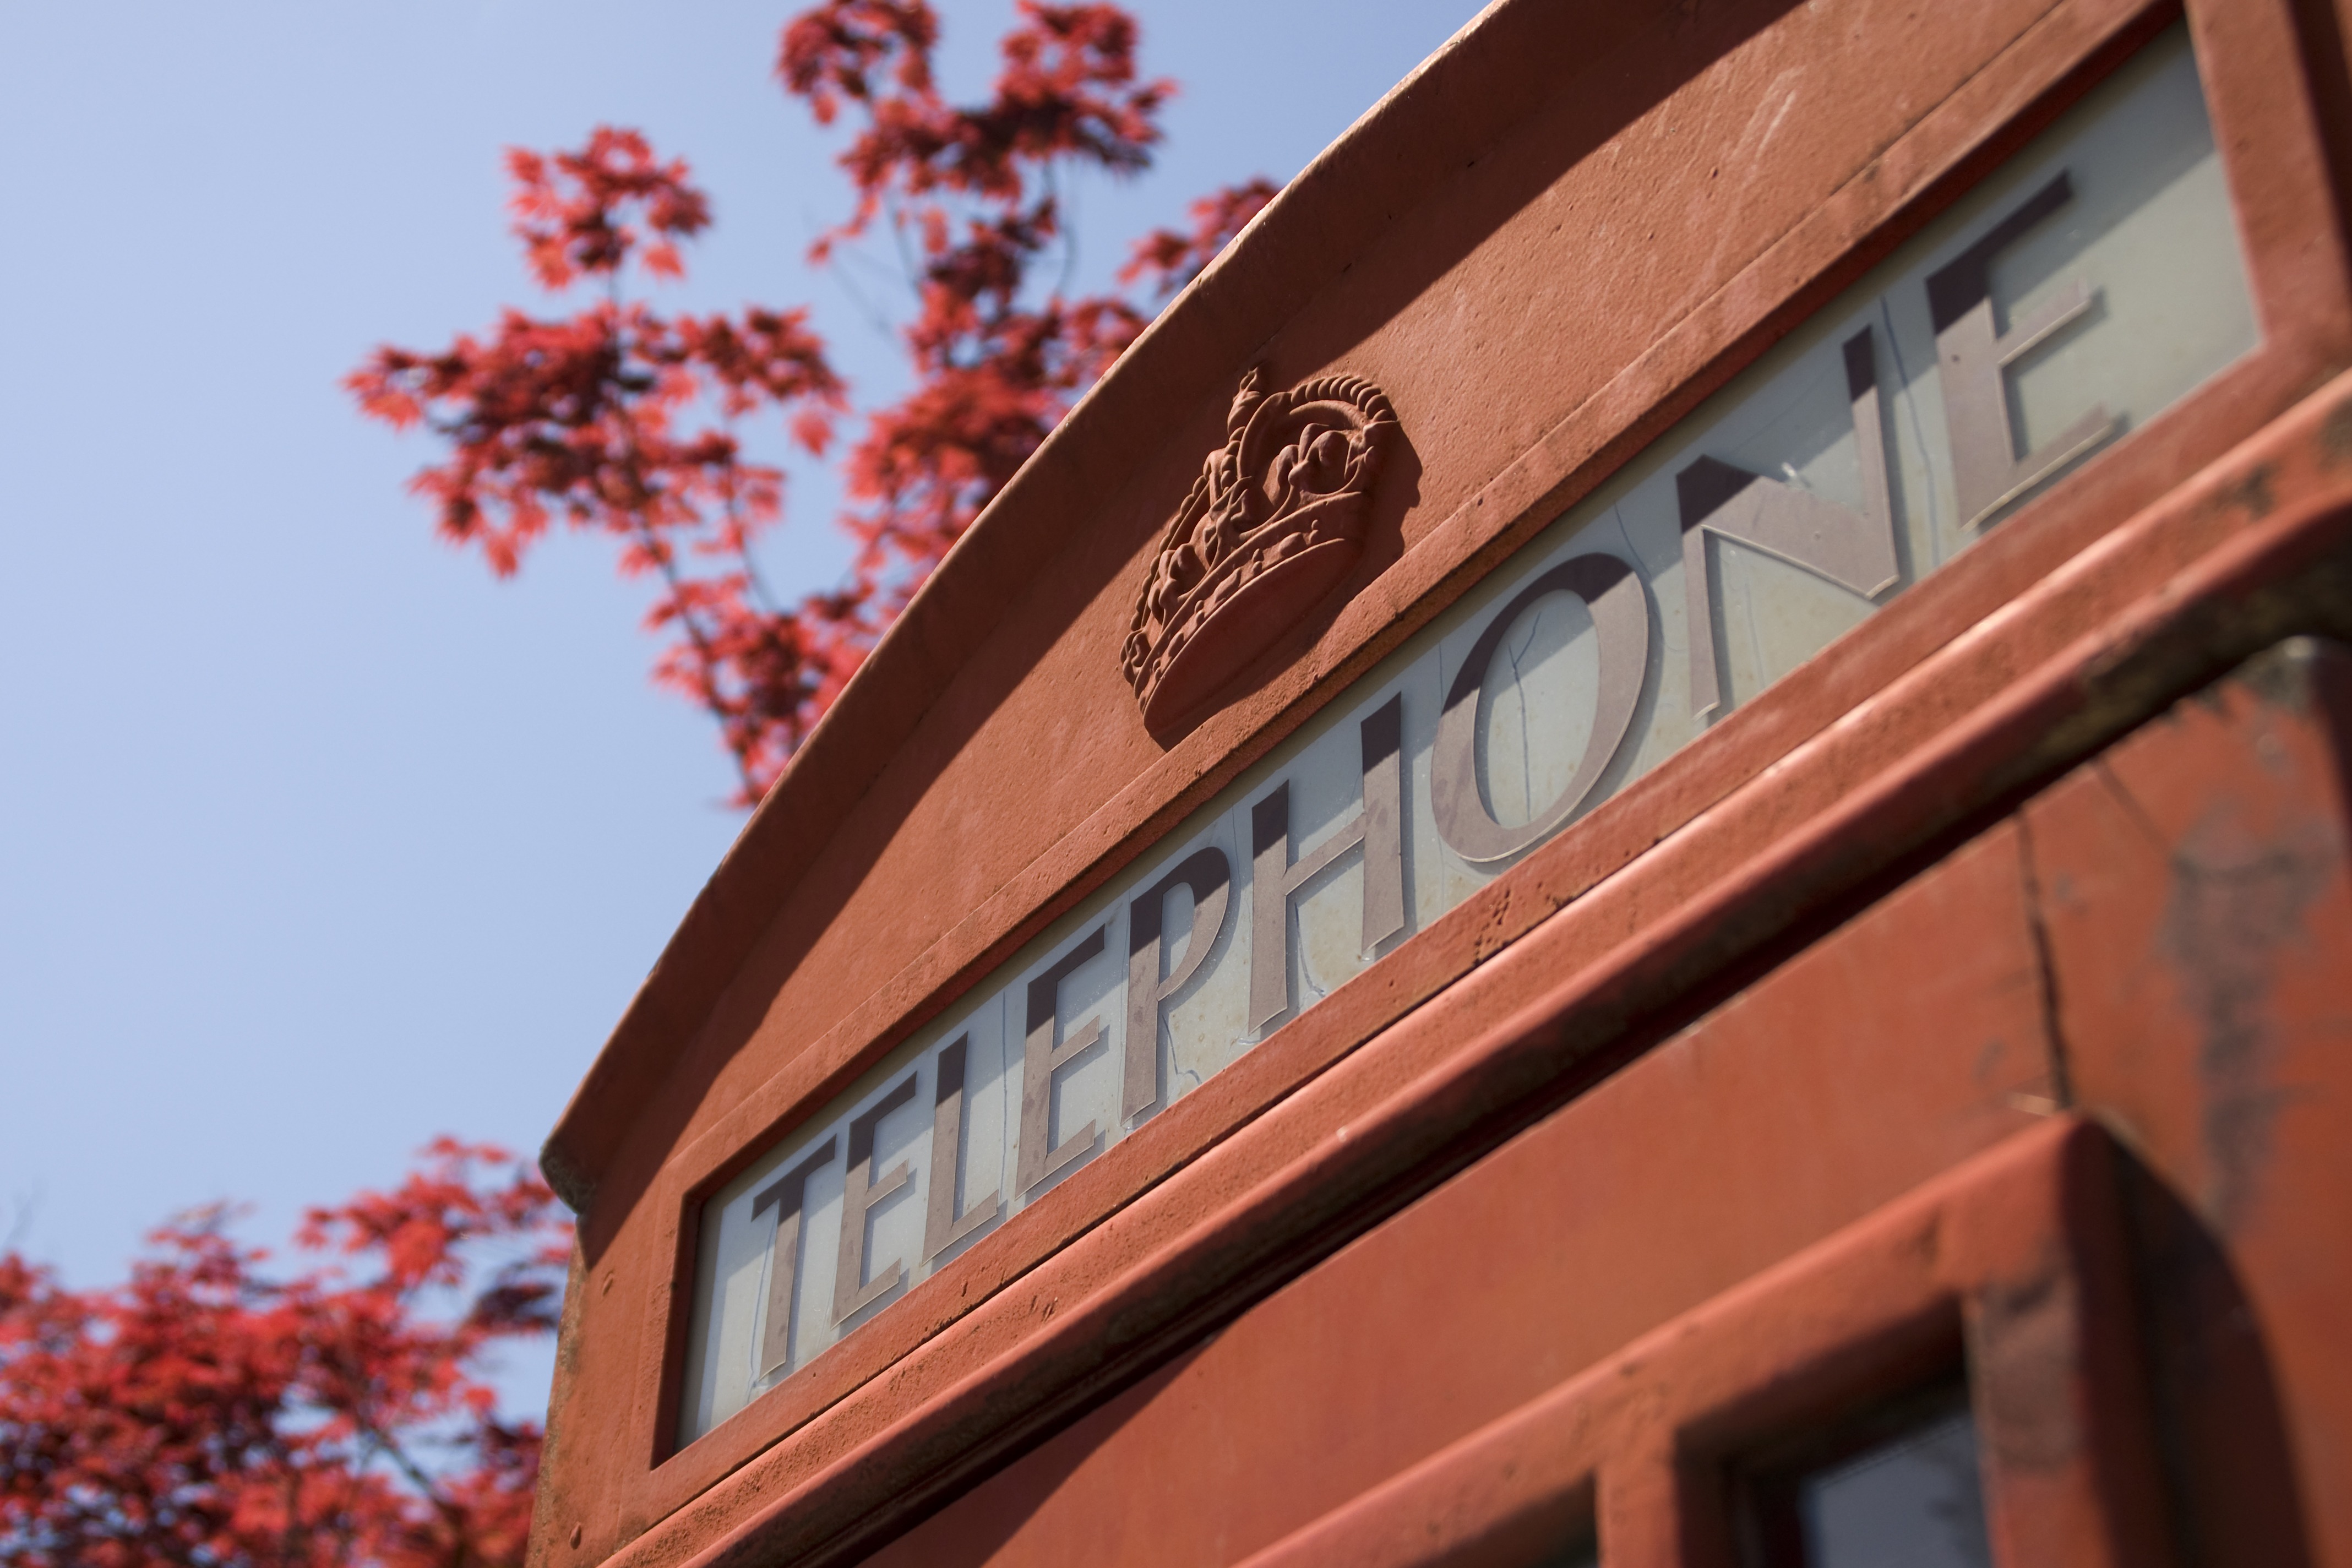
window, roof, red, color, telephone, facade, england, phone booth, telephone booth, telephone box, phone box, call booth, telephone kiosk, call kiosk